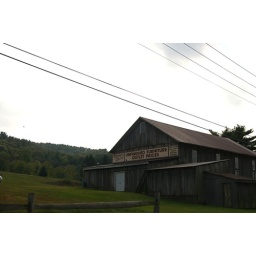
taken from the car window while driving down Rt 61 near Pottsville, PA